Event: Nepal Earthquake
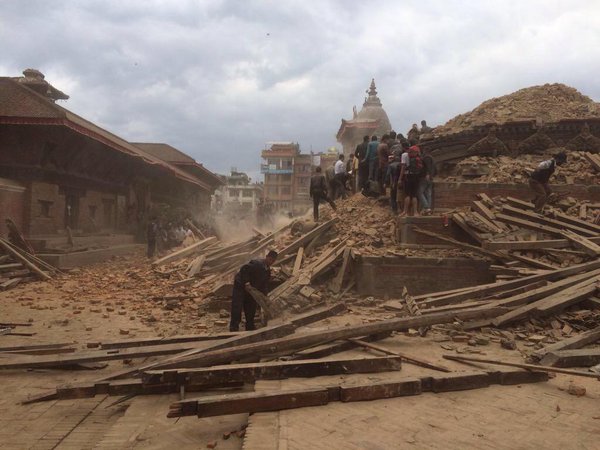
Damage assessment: damage